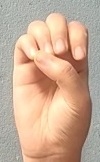
ASL sign: E